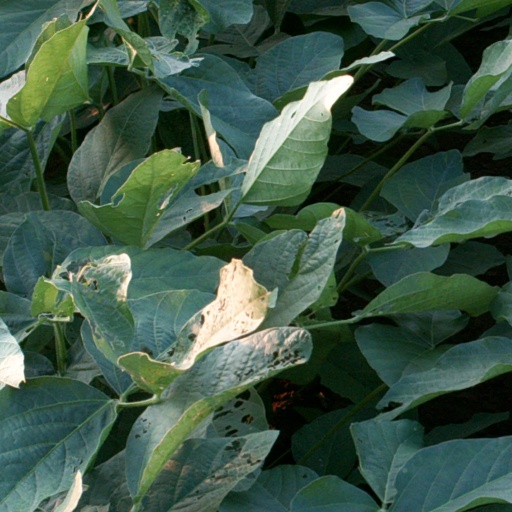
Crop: soybean